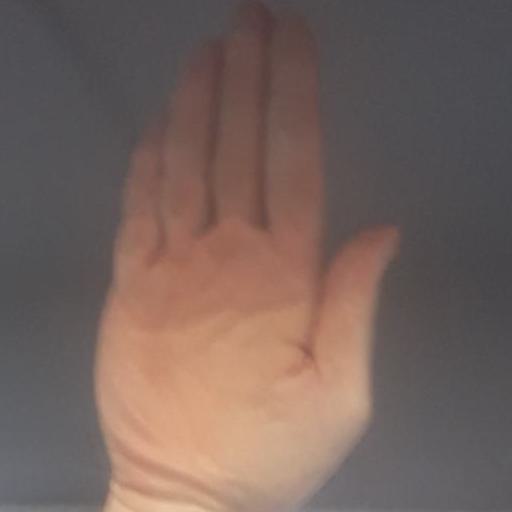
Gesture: stop